Narnala

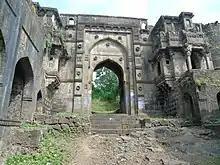
There was a Goddess Mahakali's temple at the staircase of the gate constructed by Rana. The Goddess' idol was possibly destroyed by Mughal rulers

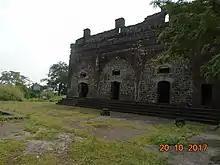
This is the palace where the Queens resided

The fort is located in the Akot Taluka of Akola district, Berar at coordinates of 21°14'38"N 77°01'40"E. The closest city is Akot, which is 18 km away. It is at the southernmost tip of the Satpura Hills at an elevation of 932 meters above sea level. Currently the fort falls within the Melghat Tiger Reserve.